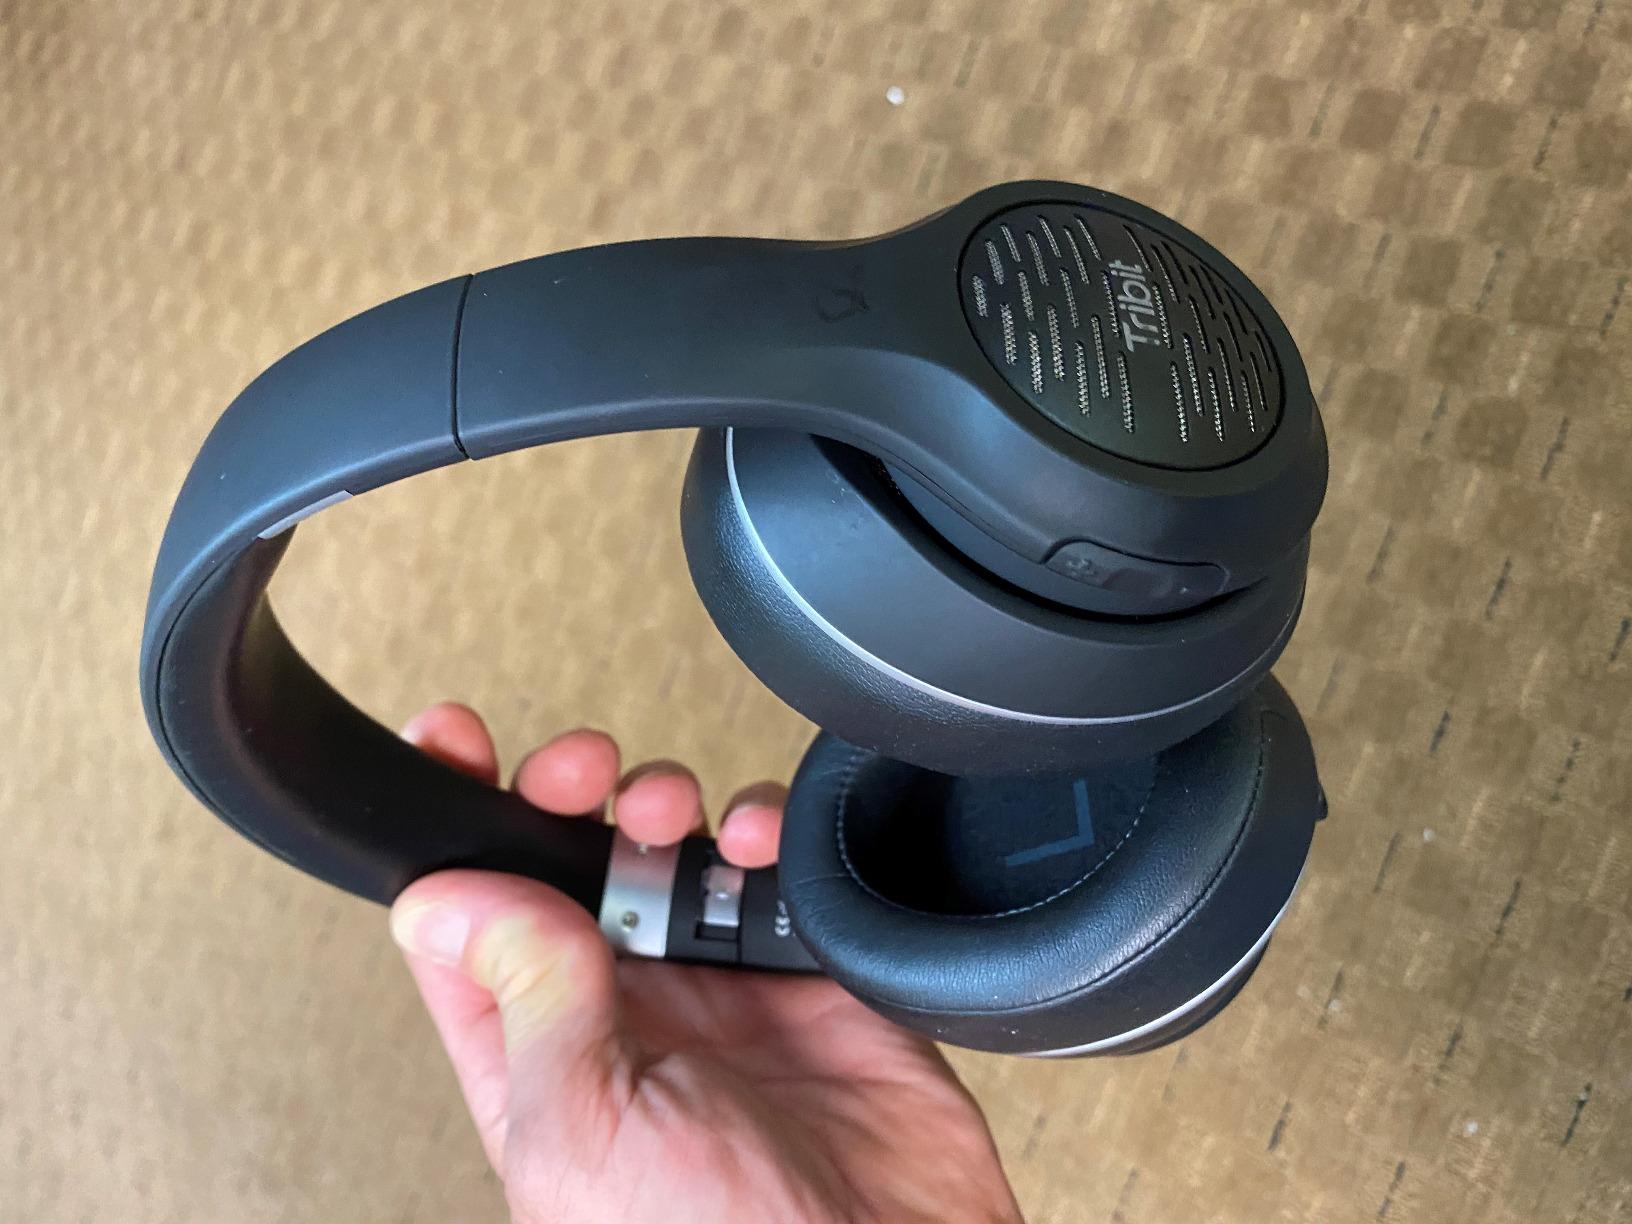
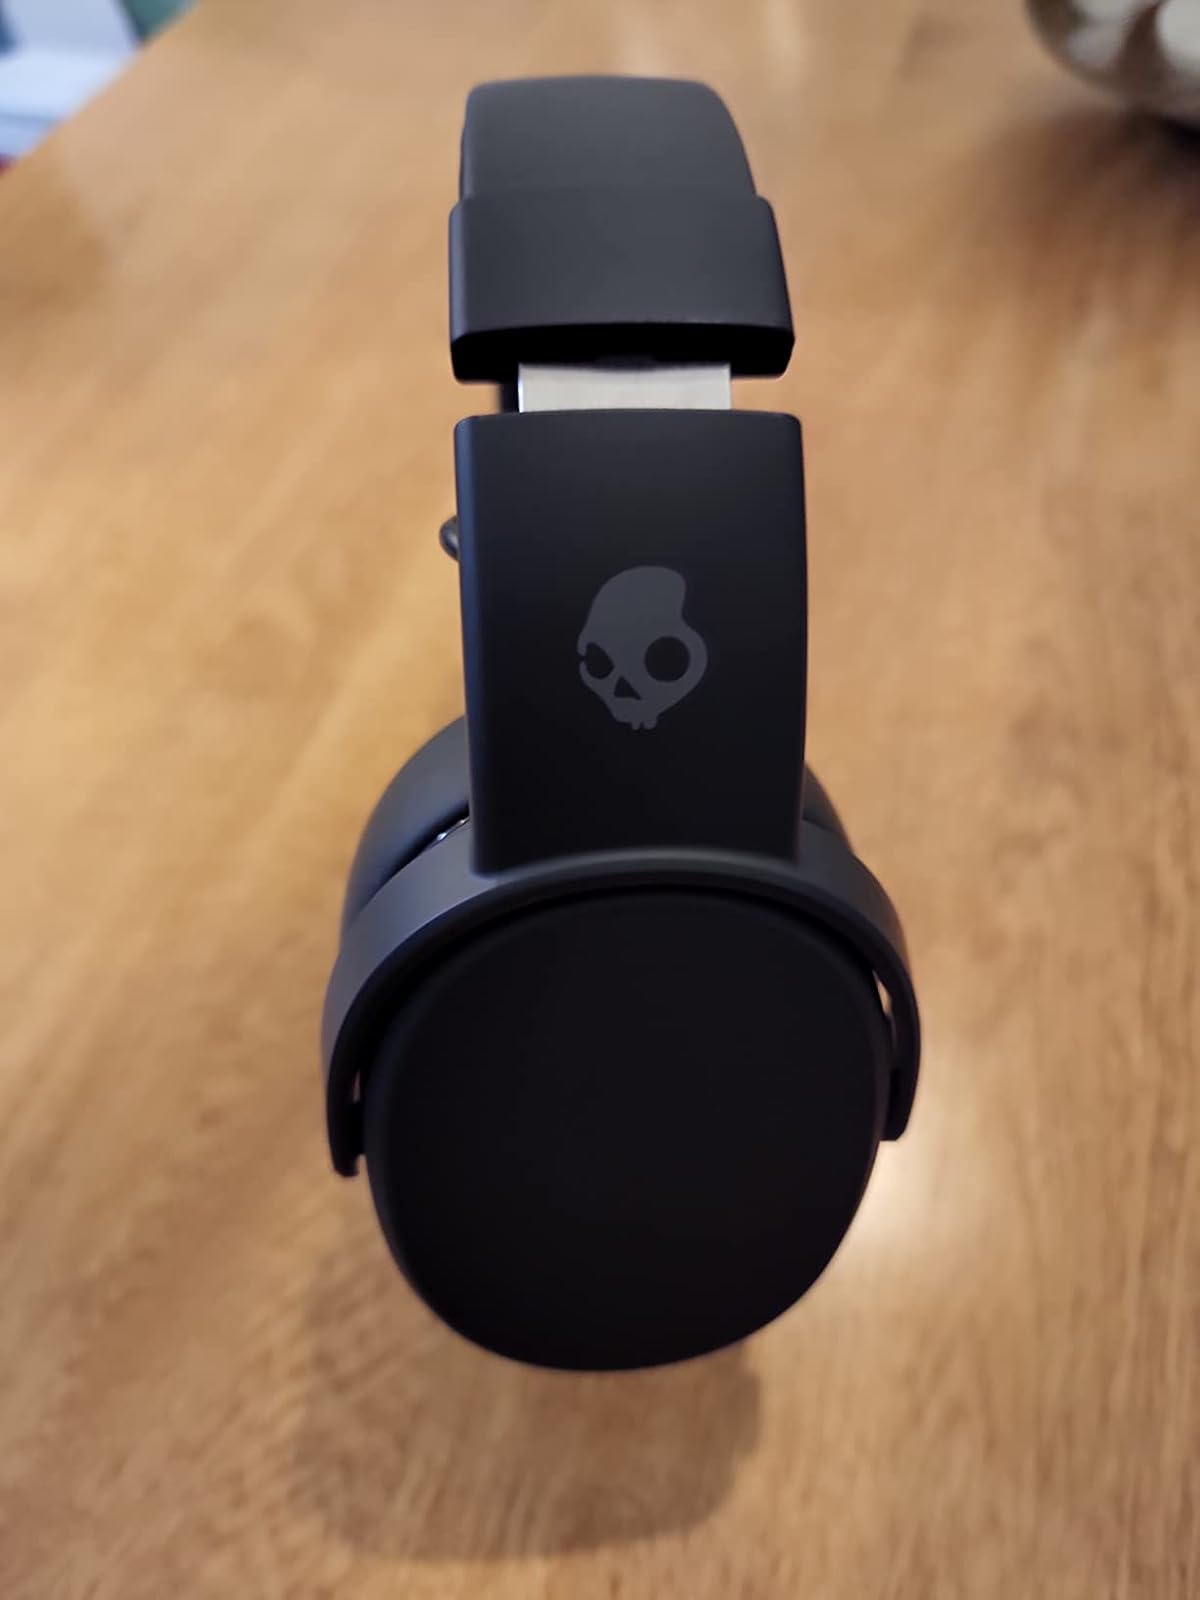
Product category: headphones
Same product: no